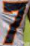
Number: 7